Dry-Fly Fishing in Theory and Practice

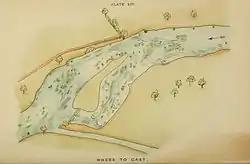
Plate XIV – Where to Cast

Chapters 3-5 go into great detail about how, when and where to cast the dry fly on the typical chalk stream. These chapters are heavily illustrated with casting techniques and comprise nearly 20% of the entire 1st edition.